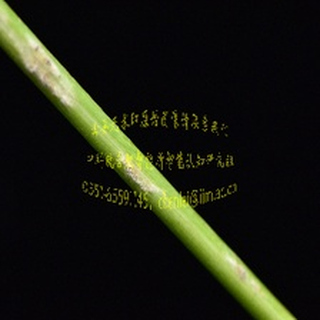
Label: wheat_mildew